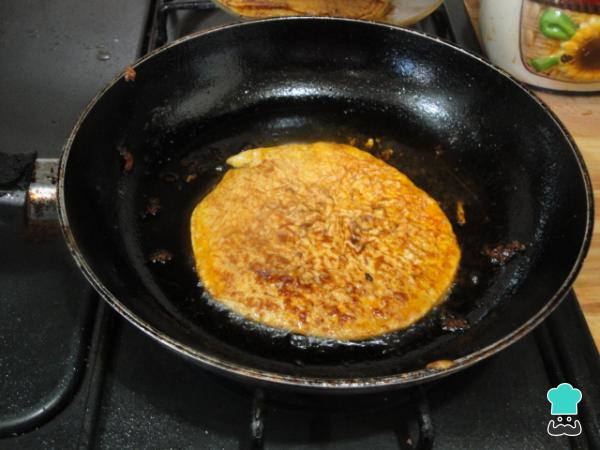
Cuando el aceite esté caliente, freímos las tortillas con cuidado de no romperlas.